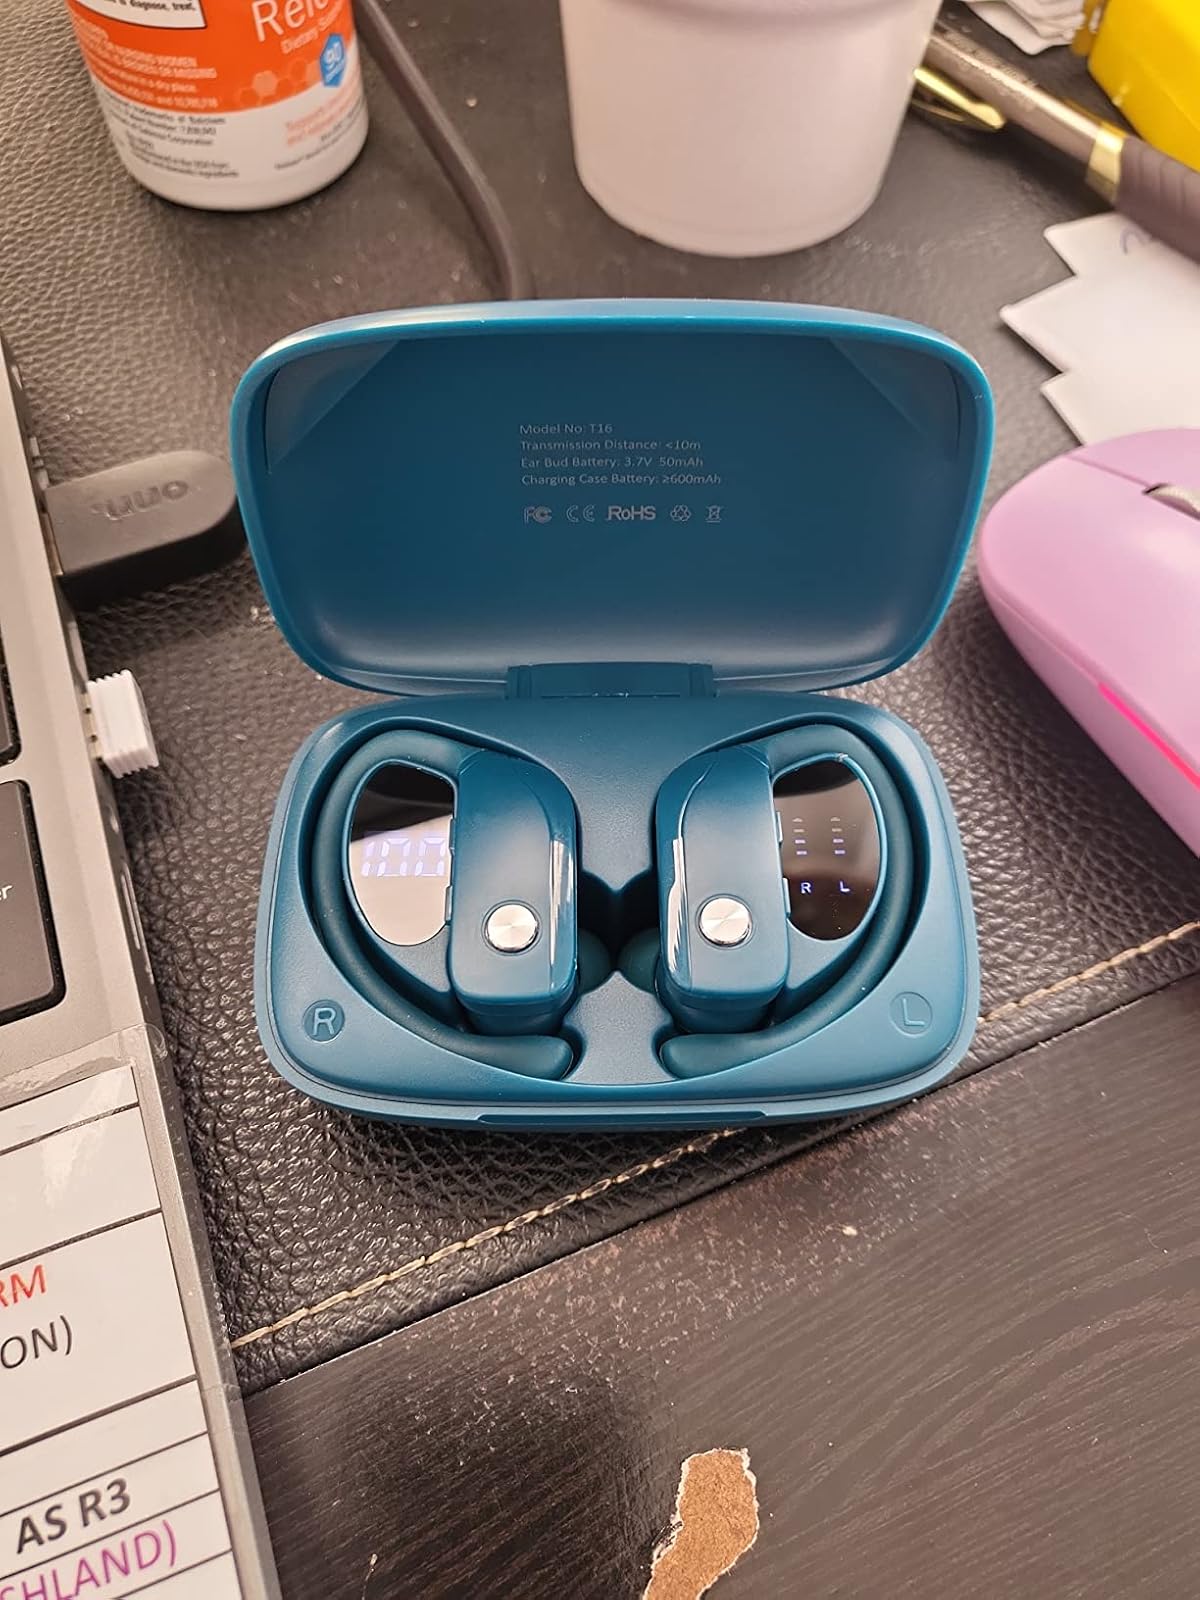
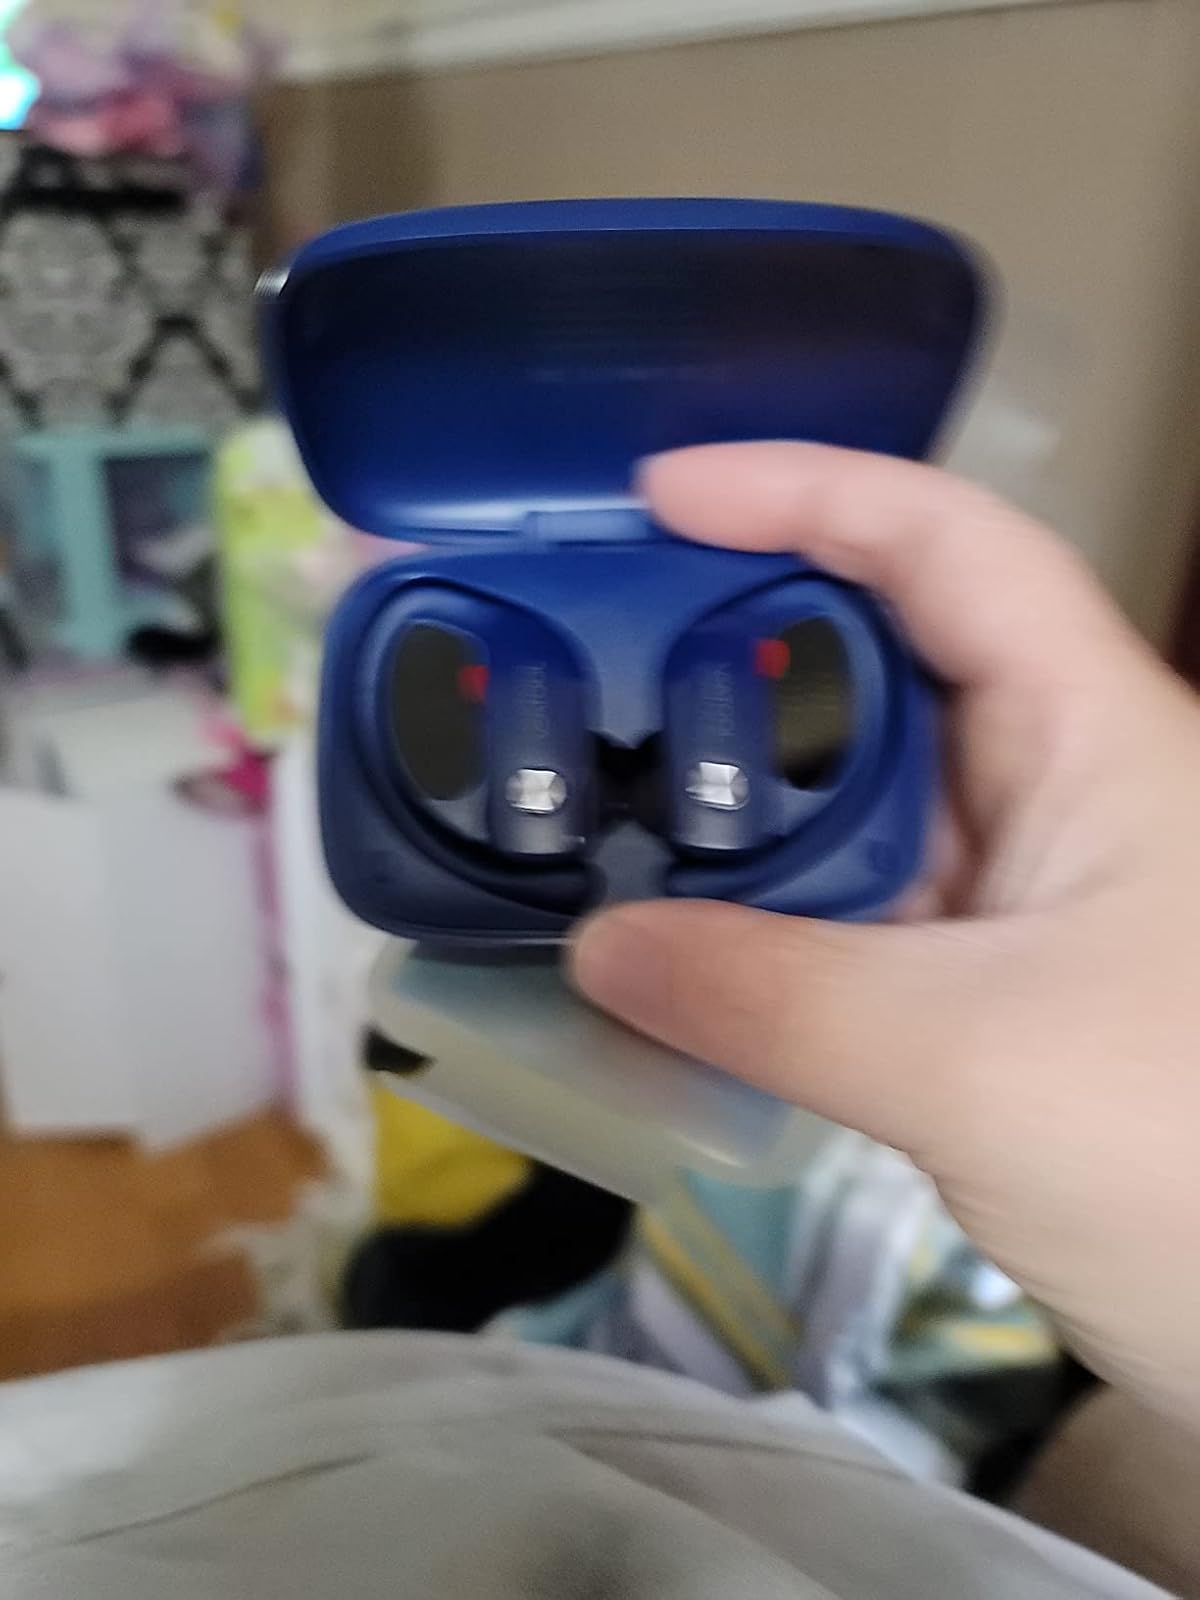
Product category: earbuds
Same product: no